Canton of Lucerne

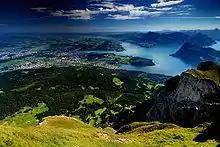
Lucerne area and Lake Lucerne from Pilatus

Entlebuch, Hochdorf, Luzern-Land,